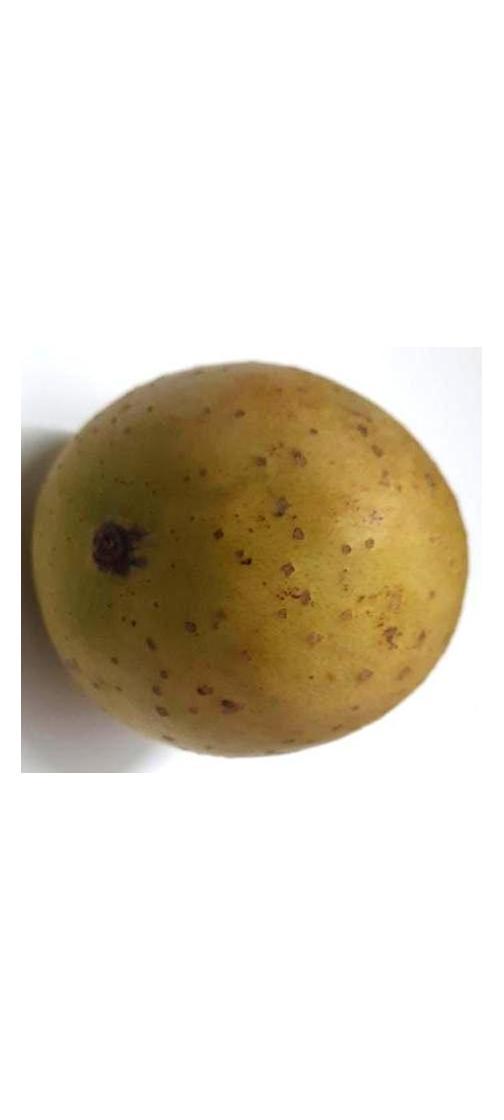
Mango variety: Gourmoti